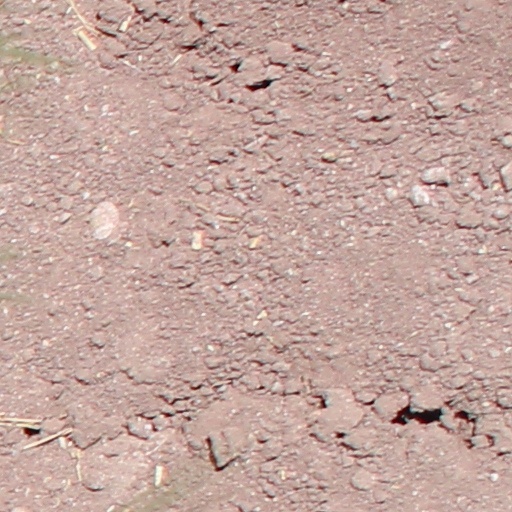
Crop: wheat